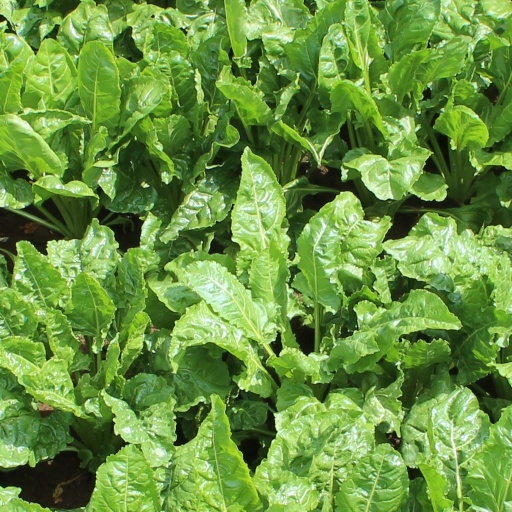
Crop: sugar beet